Air14

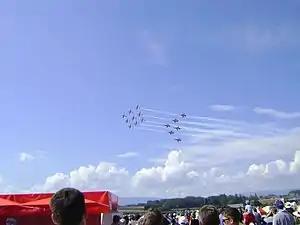
Patrouille Suisse and PC-7 Team

Air14, also named "100 years Swiss Air Force" was an international air show held by the Swiss Air Force in late August and early September 2014 at Payerne Air Base, Switzerland. It claimed to be the biggest airshow in Europe of 2014.